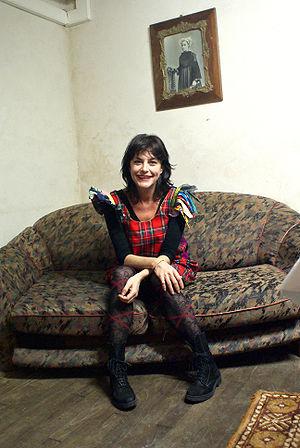
Lio, chanteuse pop adepte du ""Banana split""."
Stars 80, la tournée est une tournée musicale d'artistes de variétés ayant réalisé des tubes dans les années 1980 pour la grande majorité.